Lindsey Morgan

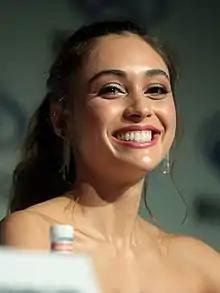
Morgan in 2018

Lindsey Marie Morgan (born February 27, 1990) is an American actress. She is known for playing Raven Reyes in the CW science fiction drama series "The 100" (2014–2020) and Micki Ramirez in the action crime drama series "Walker" (2021–2022).